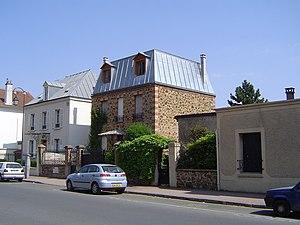
Surélever un immeuble, une maison ou sa toiture, c'est l'élever d'un ou plusieurs niveaux. On parle également d'exhaussement.
La rue de l'Abbaye est une voie située au centre-ville d'Antony, commune du département des Hauts-de-Seine et de la région Île-de-France.